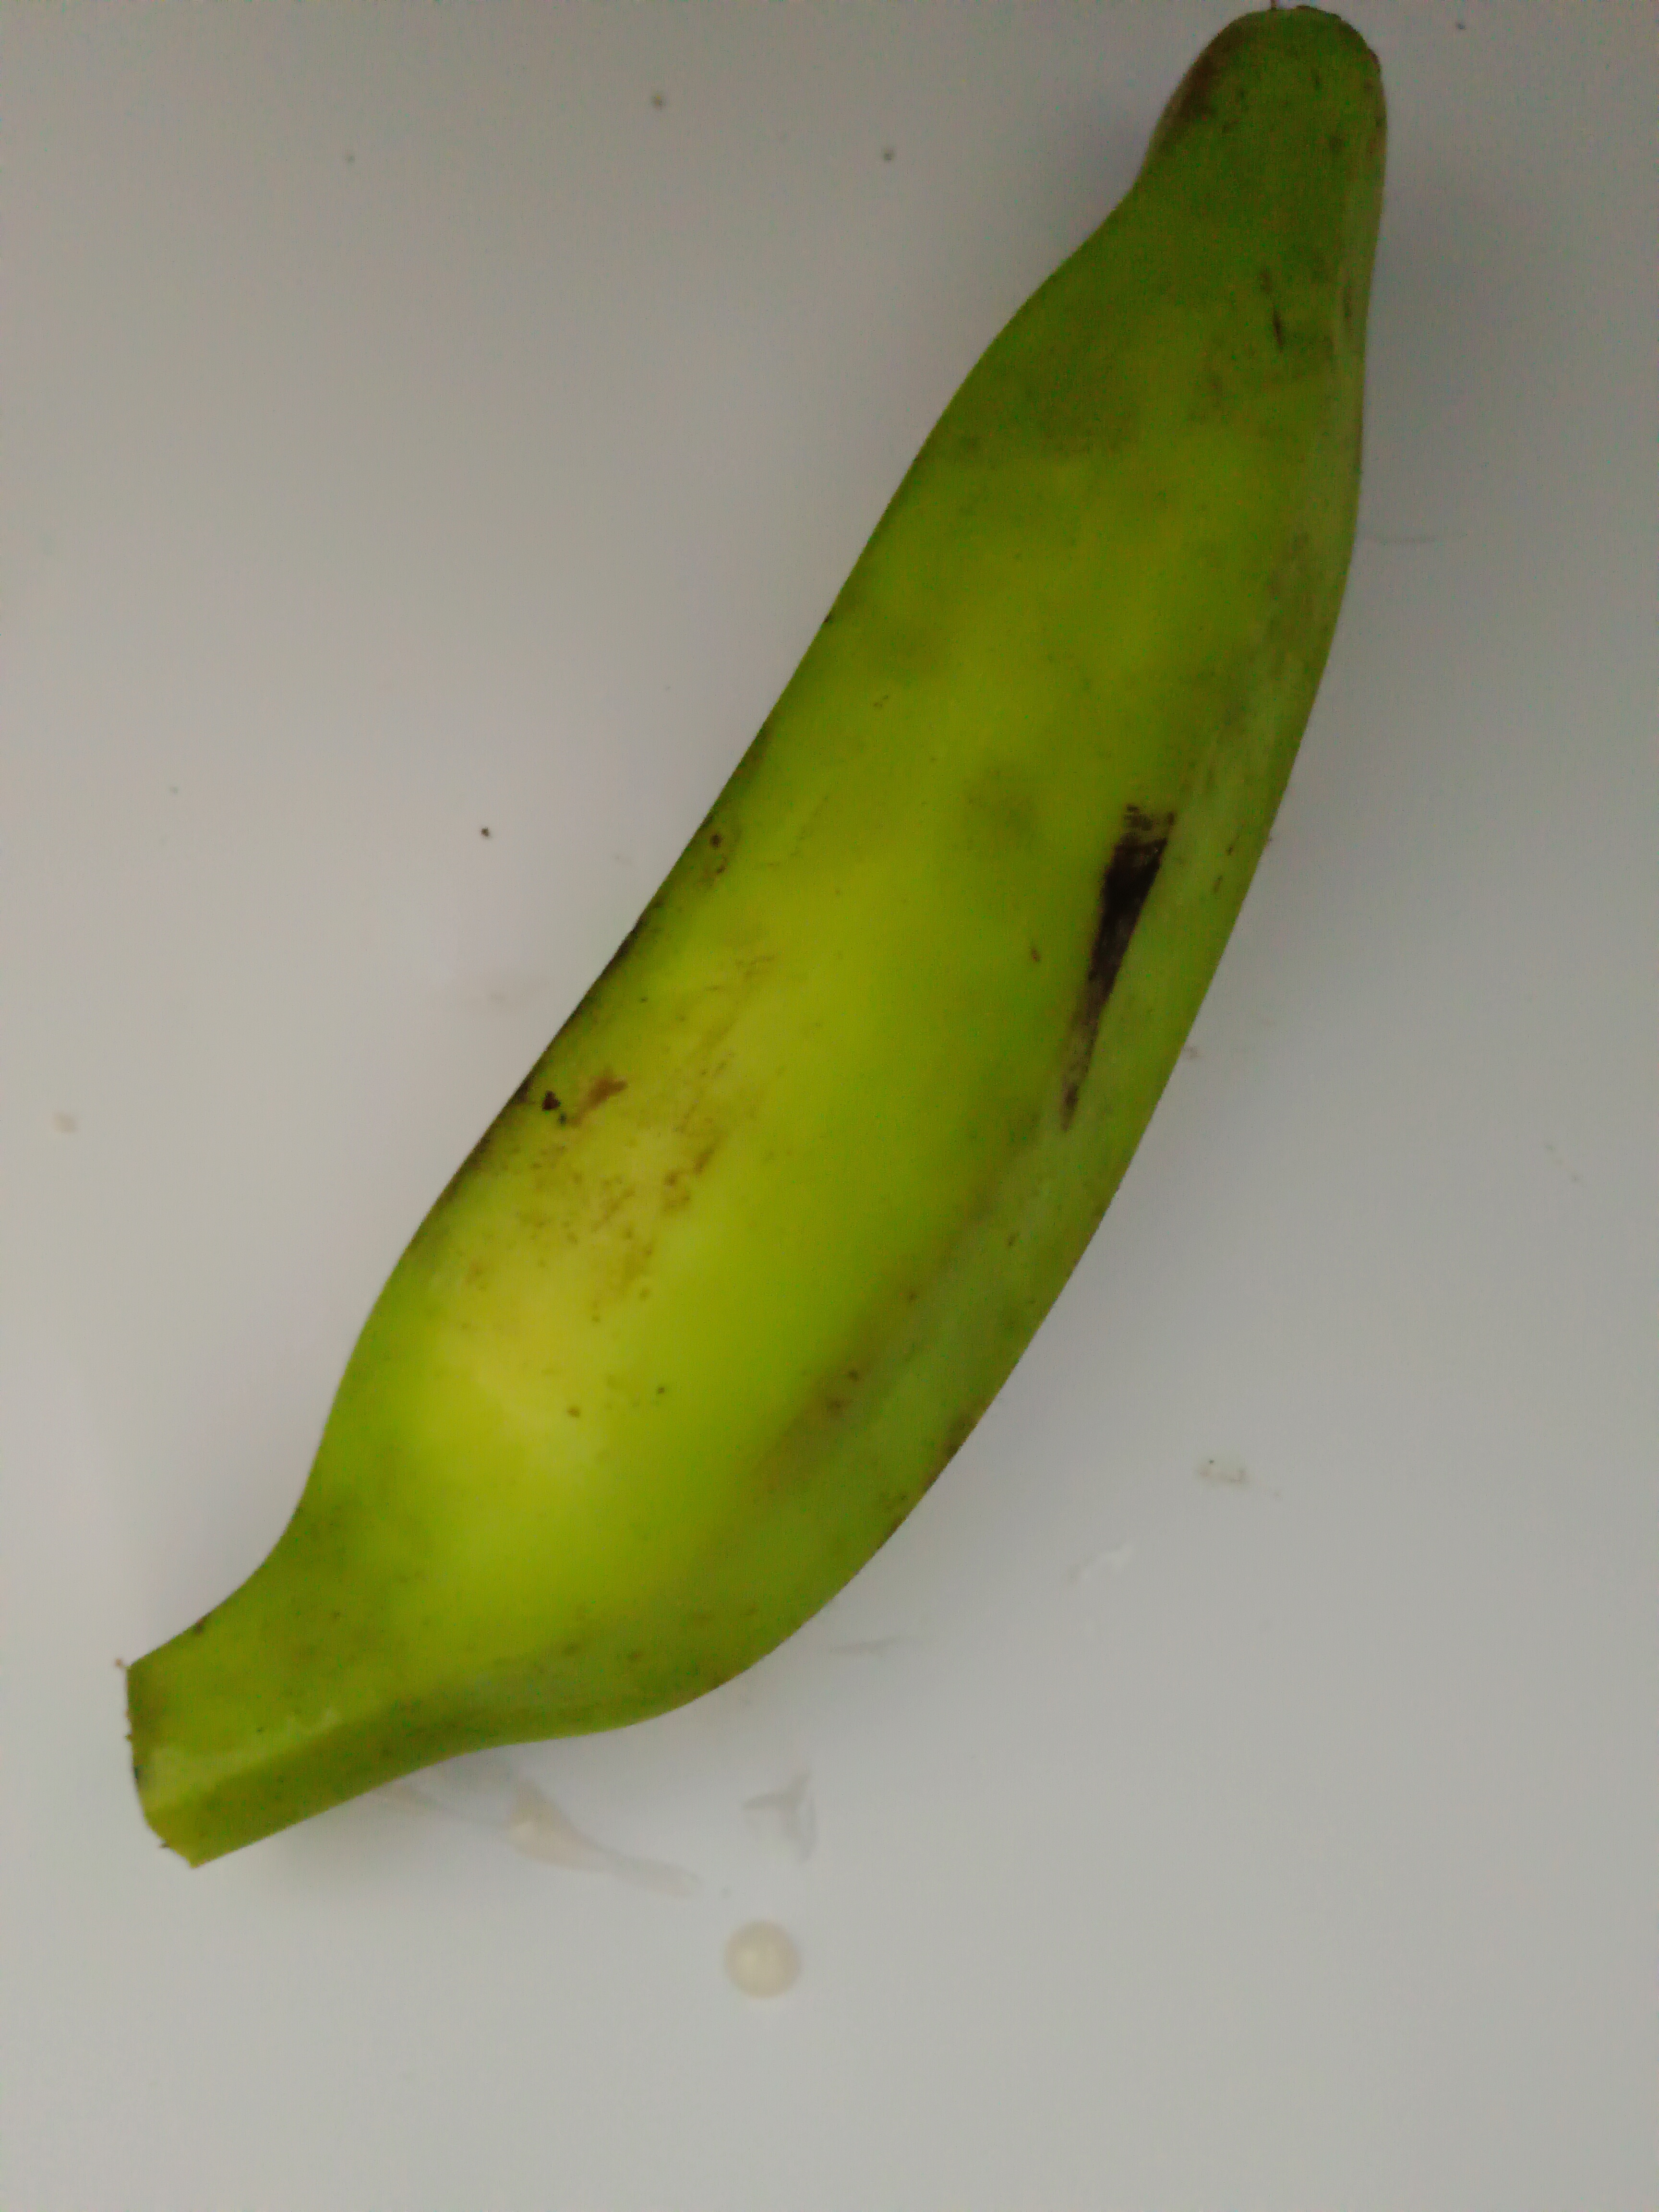
Banana variety: Anaji